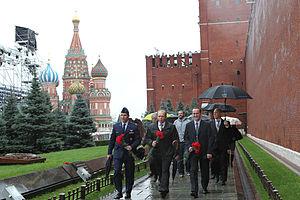
Soyouz TMA-10M est une mission spatiale lancée le 25 septembre 2013 depuis le Cosmodrome de Baikonour. Elle transporte trois membres de l'Expédition 37 vers la station spatiale internationale. Il s'agit du 120ᵉ vol d'un vaisseau Soyouz depuis le premier en 1967.